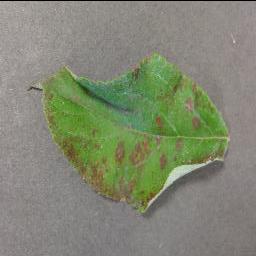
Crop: apple
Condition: cedar_rust